Donald MacBride

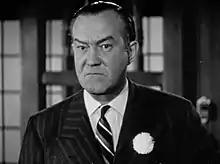
MacBride in the trailer for "My Favorite Wife" (1940)

Donald Hugh MacBride (June 23, 1893 – June 21, 1957) was an American character actor on stage, in films, and on television.